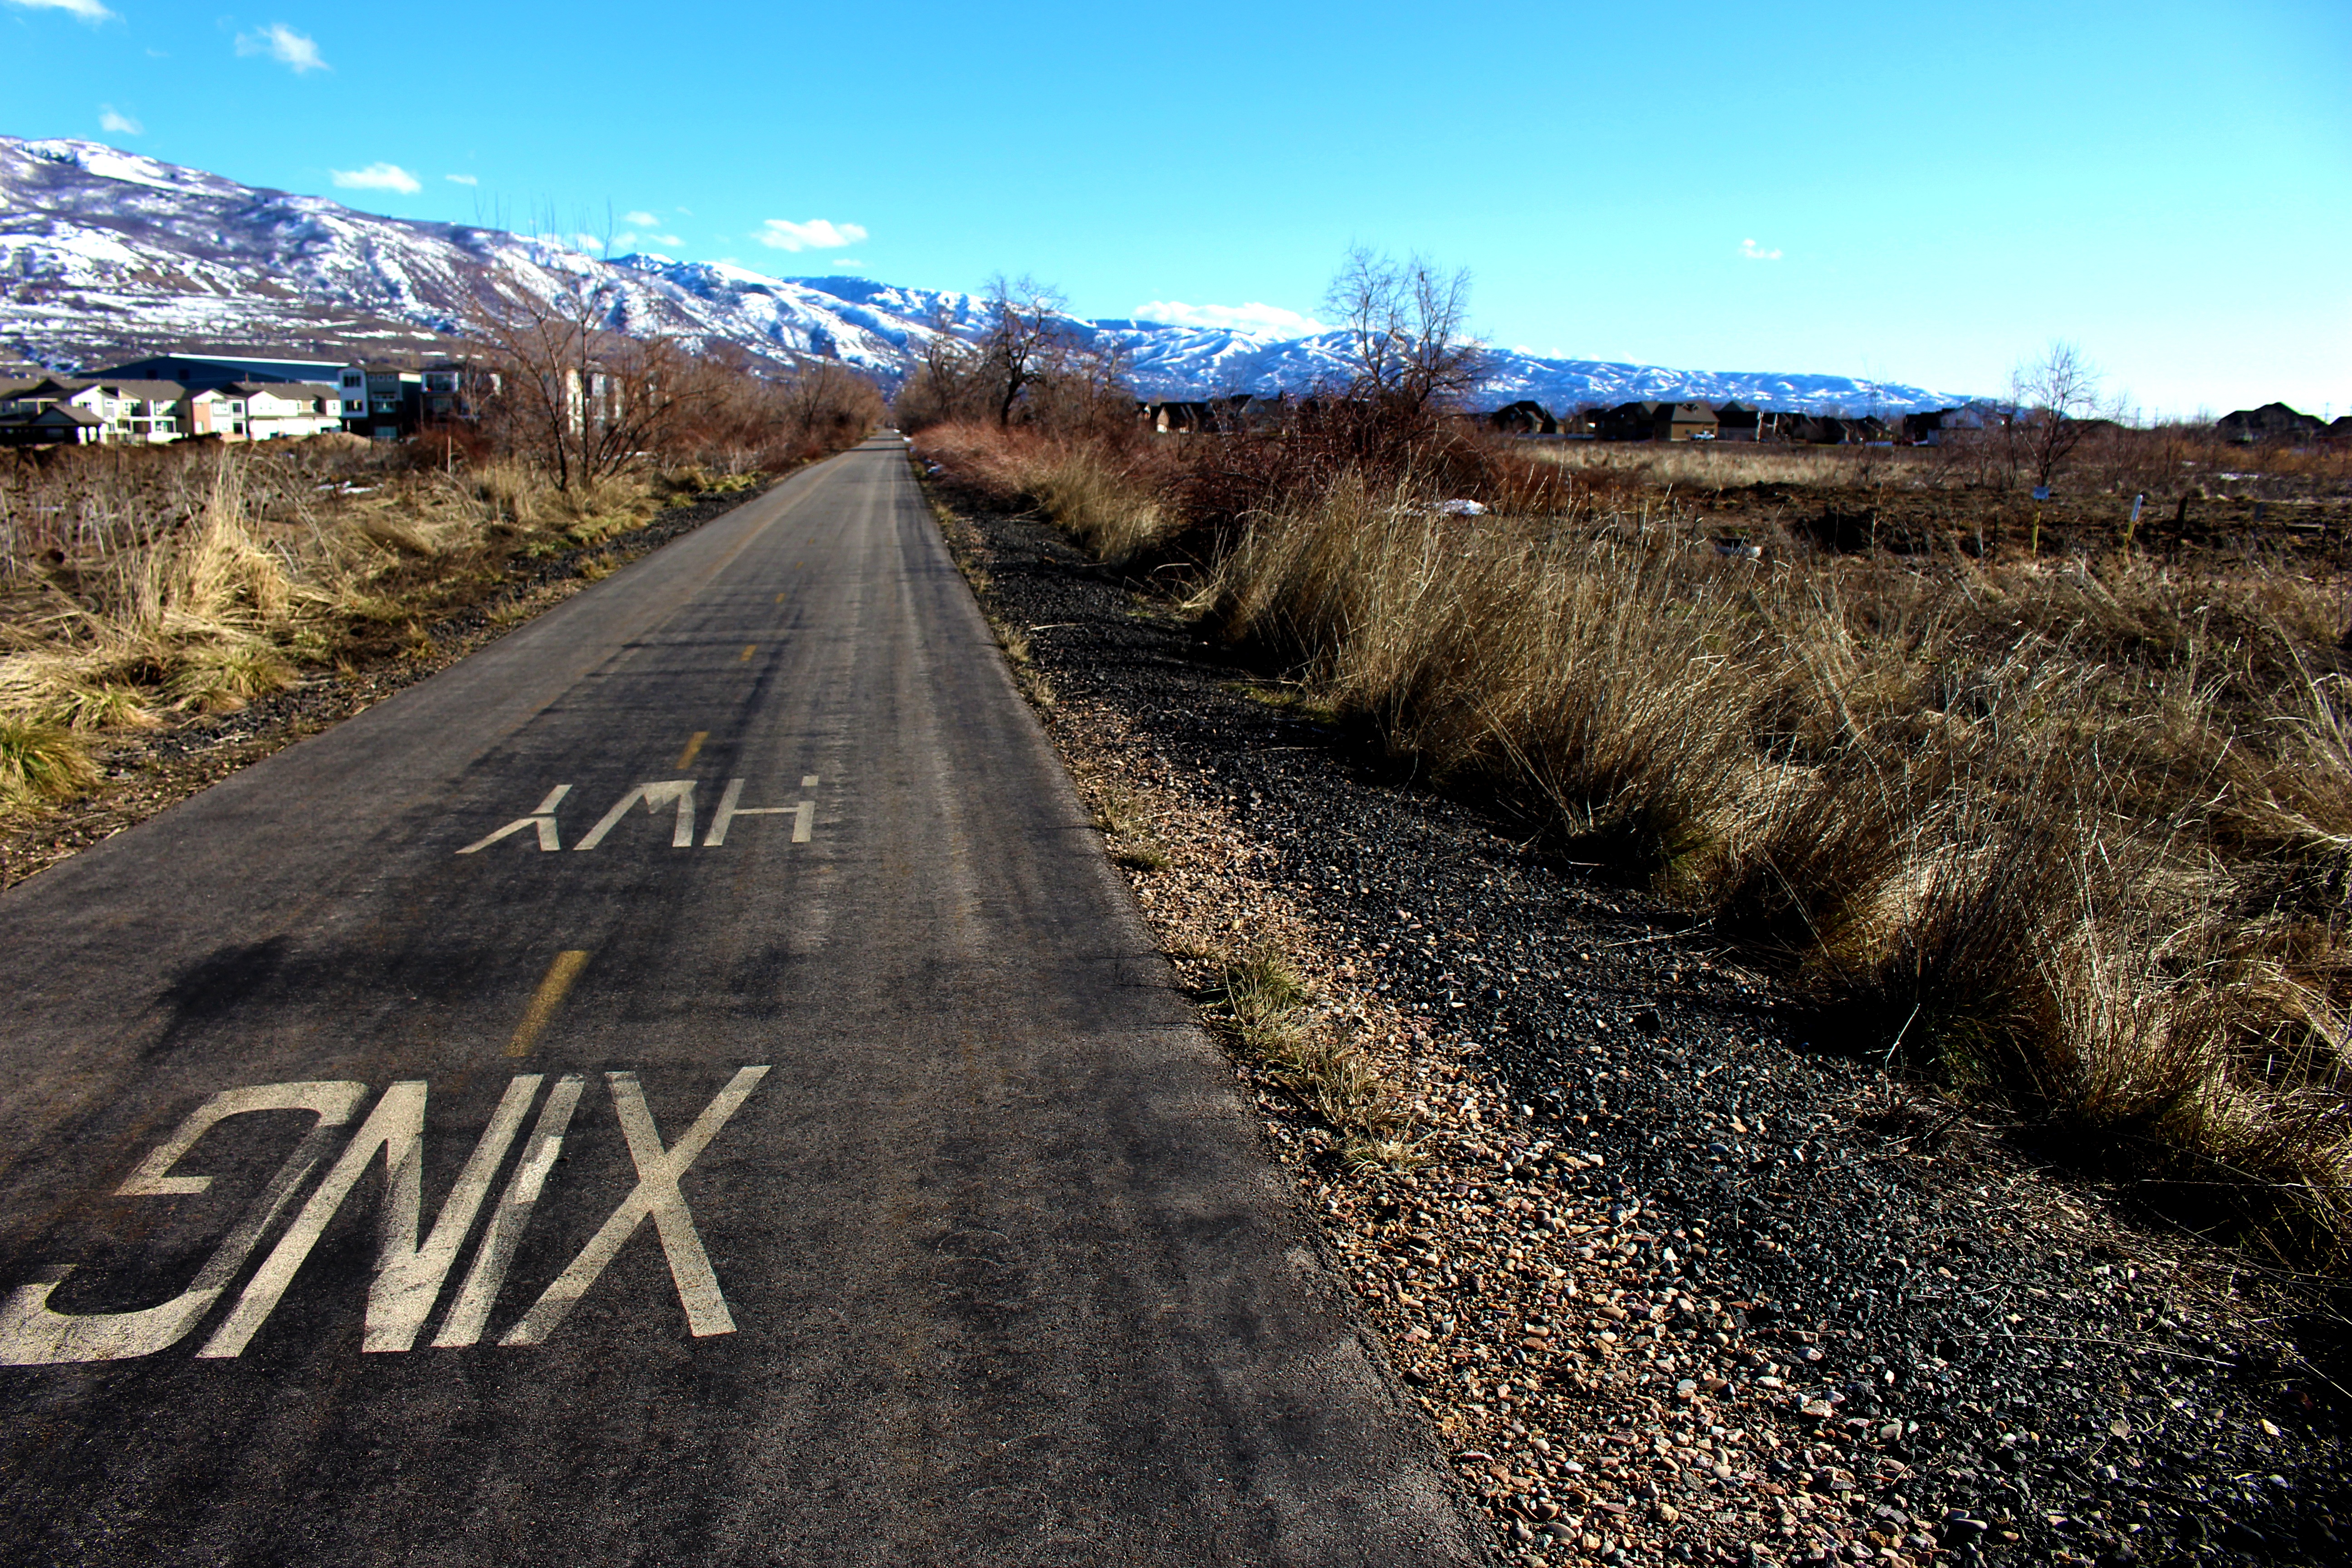
landscape, nature, path, outdoor, mountain, sun, track, road, trail, field, prairie, adventure, highway, bike, asphalt, recreation, dirt road, transport, soil, ride, lifestyle, lane, fitness, cycle, activity, trees, bike path, cycling, sunny, fun, mountains, infrastructure, biking, active, rail transport, rural area, bike riding, road surface